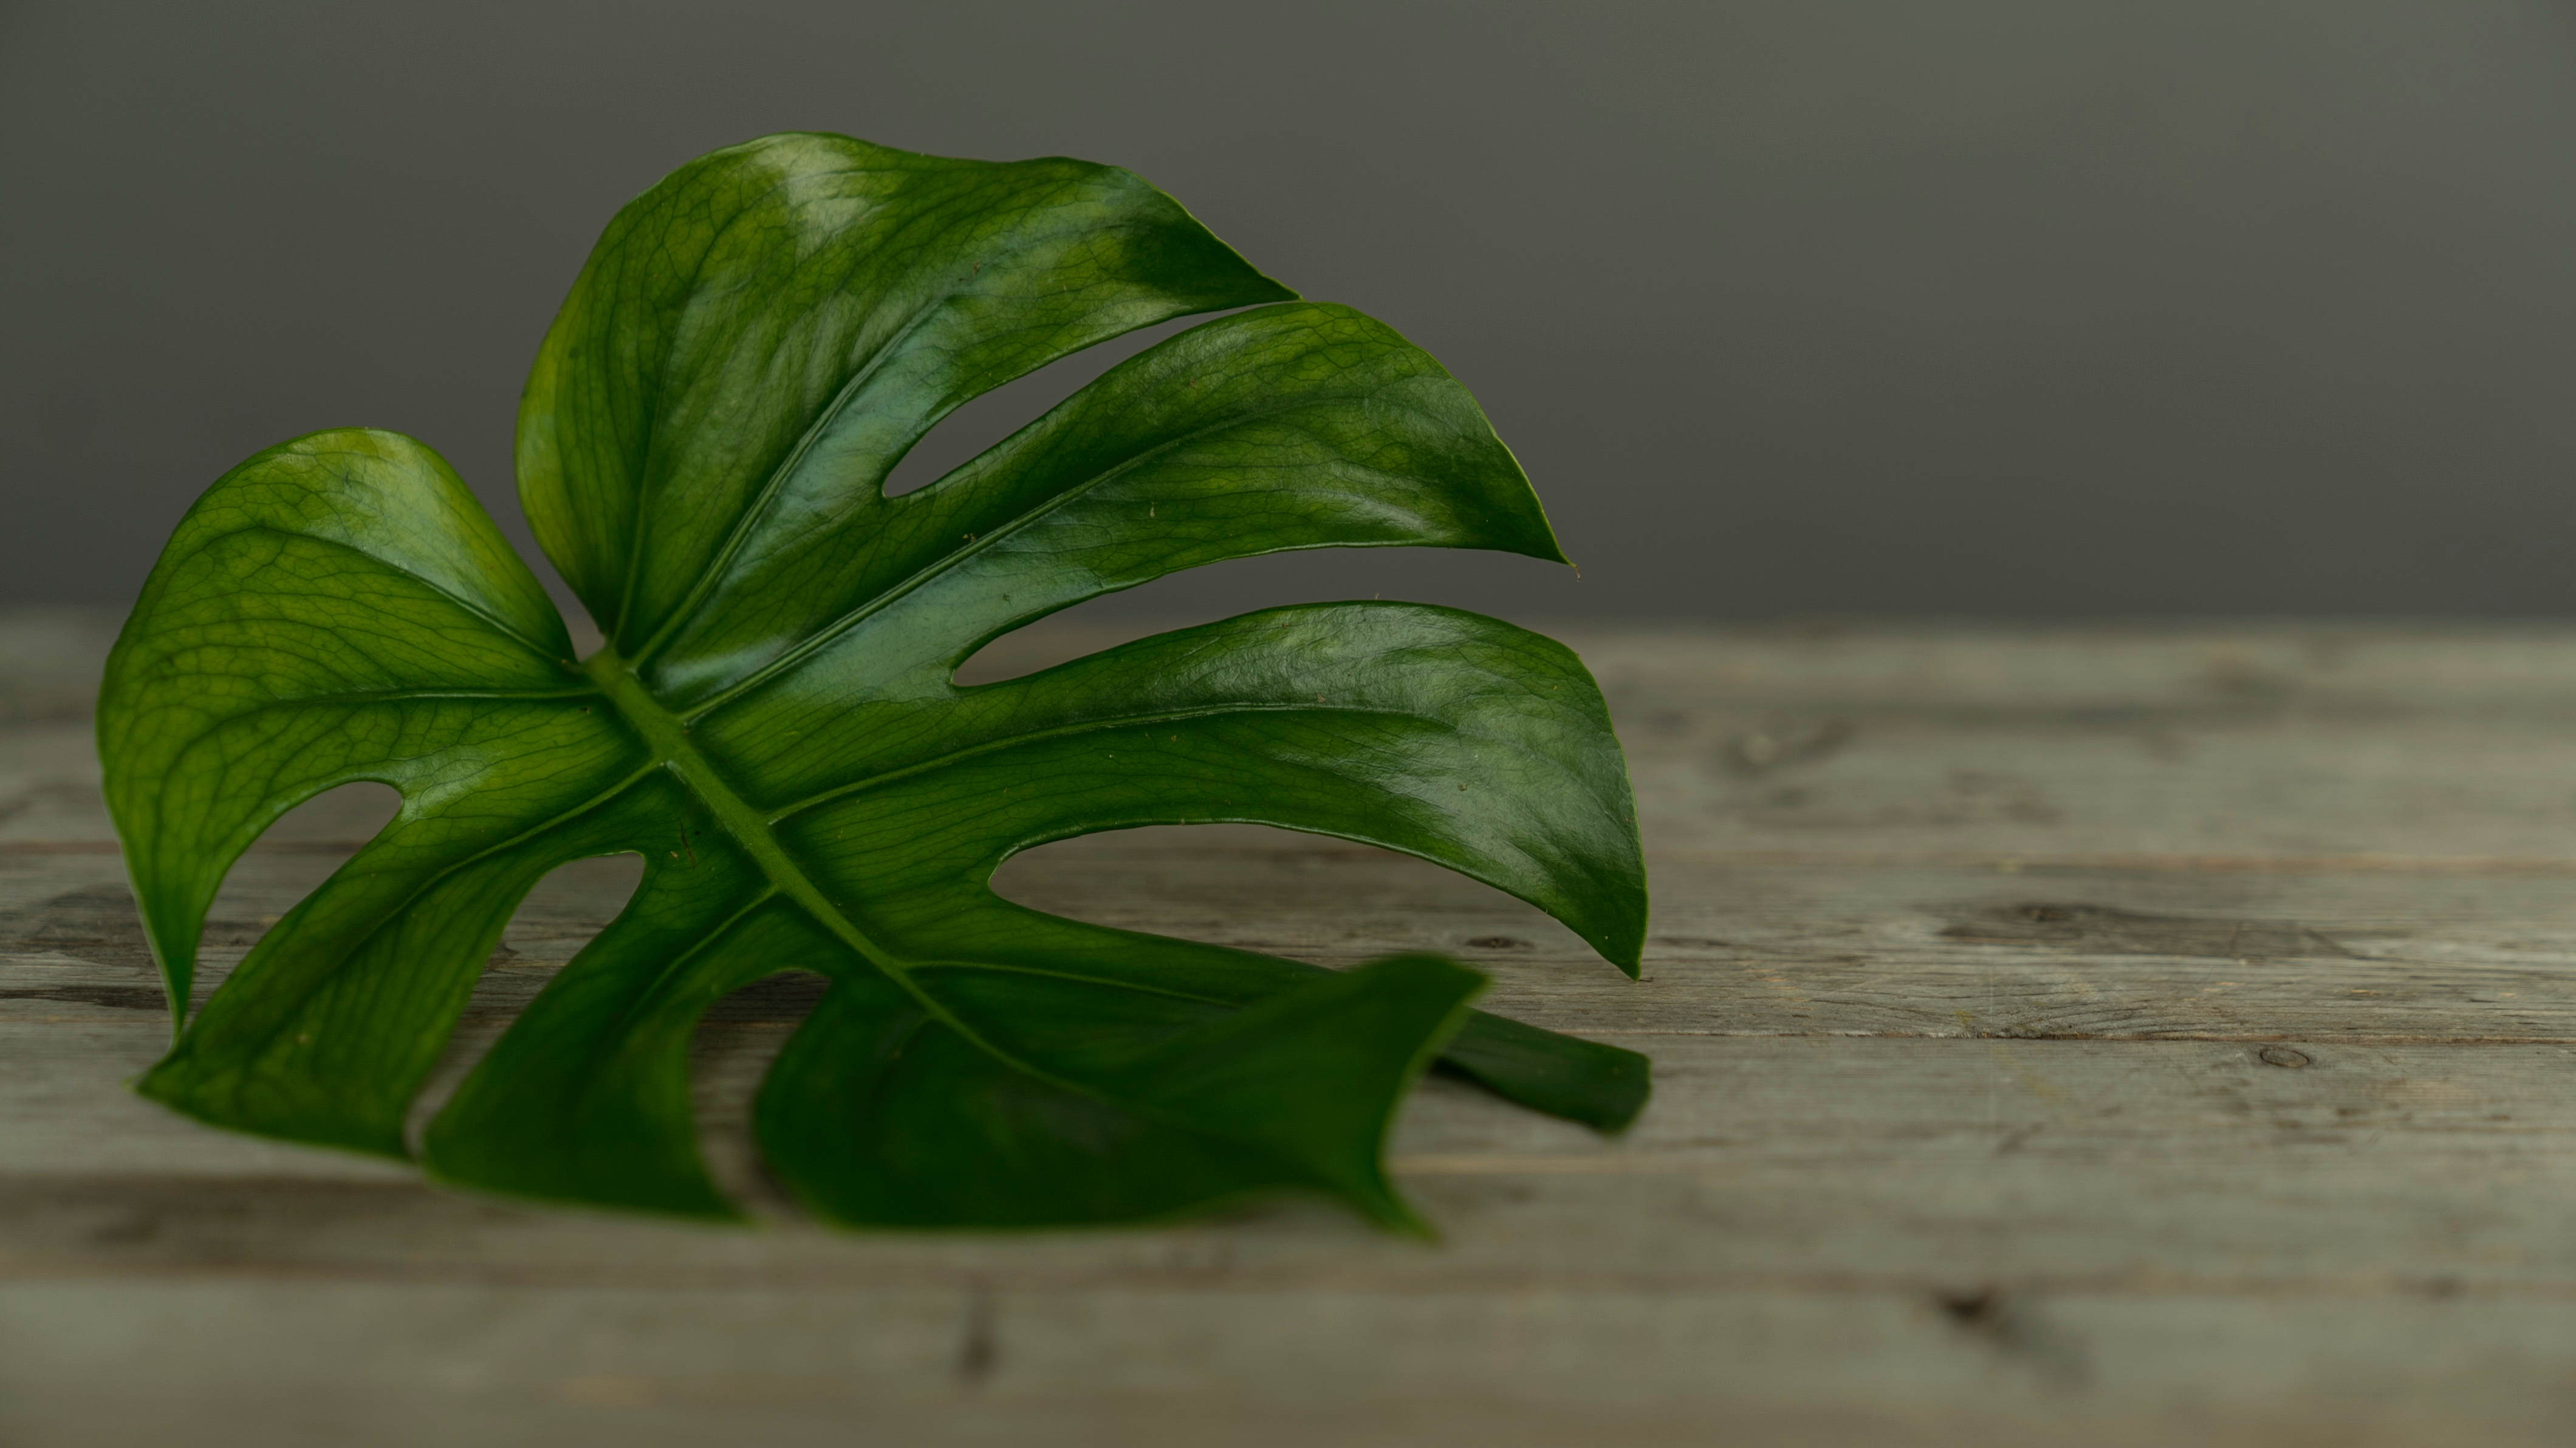
plant, leaf, flower, petal, green, produce, vegetable, botany, flora, macro photography, plant stem